Mountain Landscape (de Momper, Kunsthistorisches)

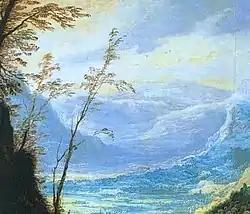
Glimpse of dale and mountains in the distance

The painting shows the typical fantastic landscape painted by de Momper. Momper was part of an imaginary trend carried on by Flemish artists who painted exotic and mountainous views in an imaginative and apparently old fashioned style, which was less realistic than that of many other 17th-century painters.